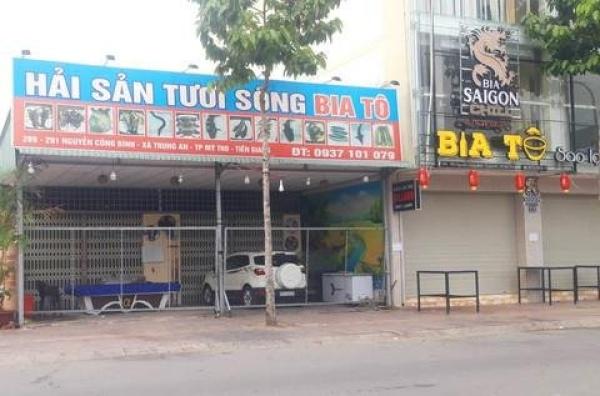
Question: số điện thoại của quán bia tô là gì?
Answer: số điện thoại của quán là 0937101079